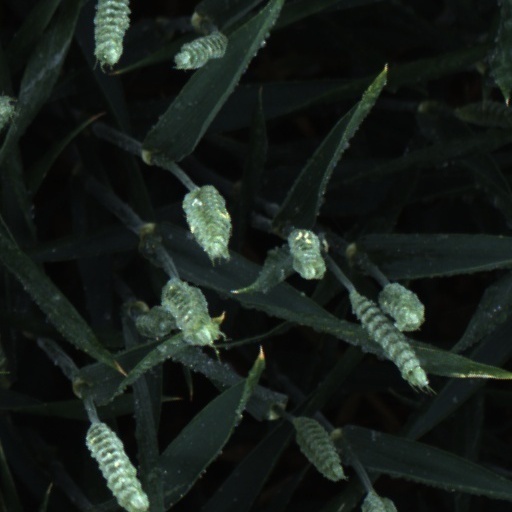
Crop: wheat